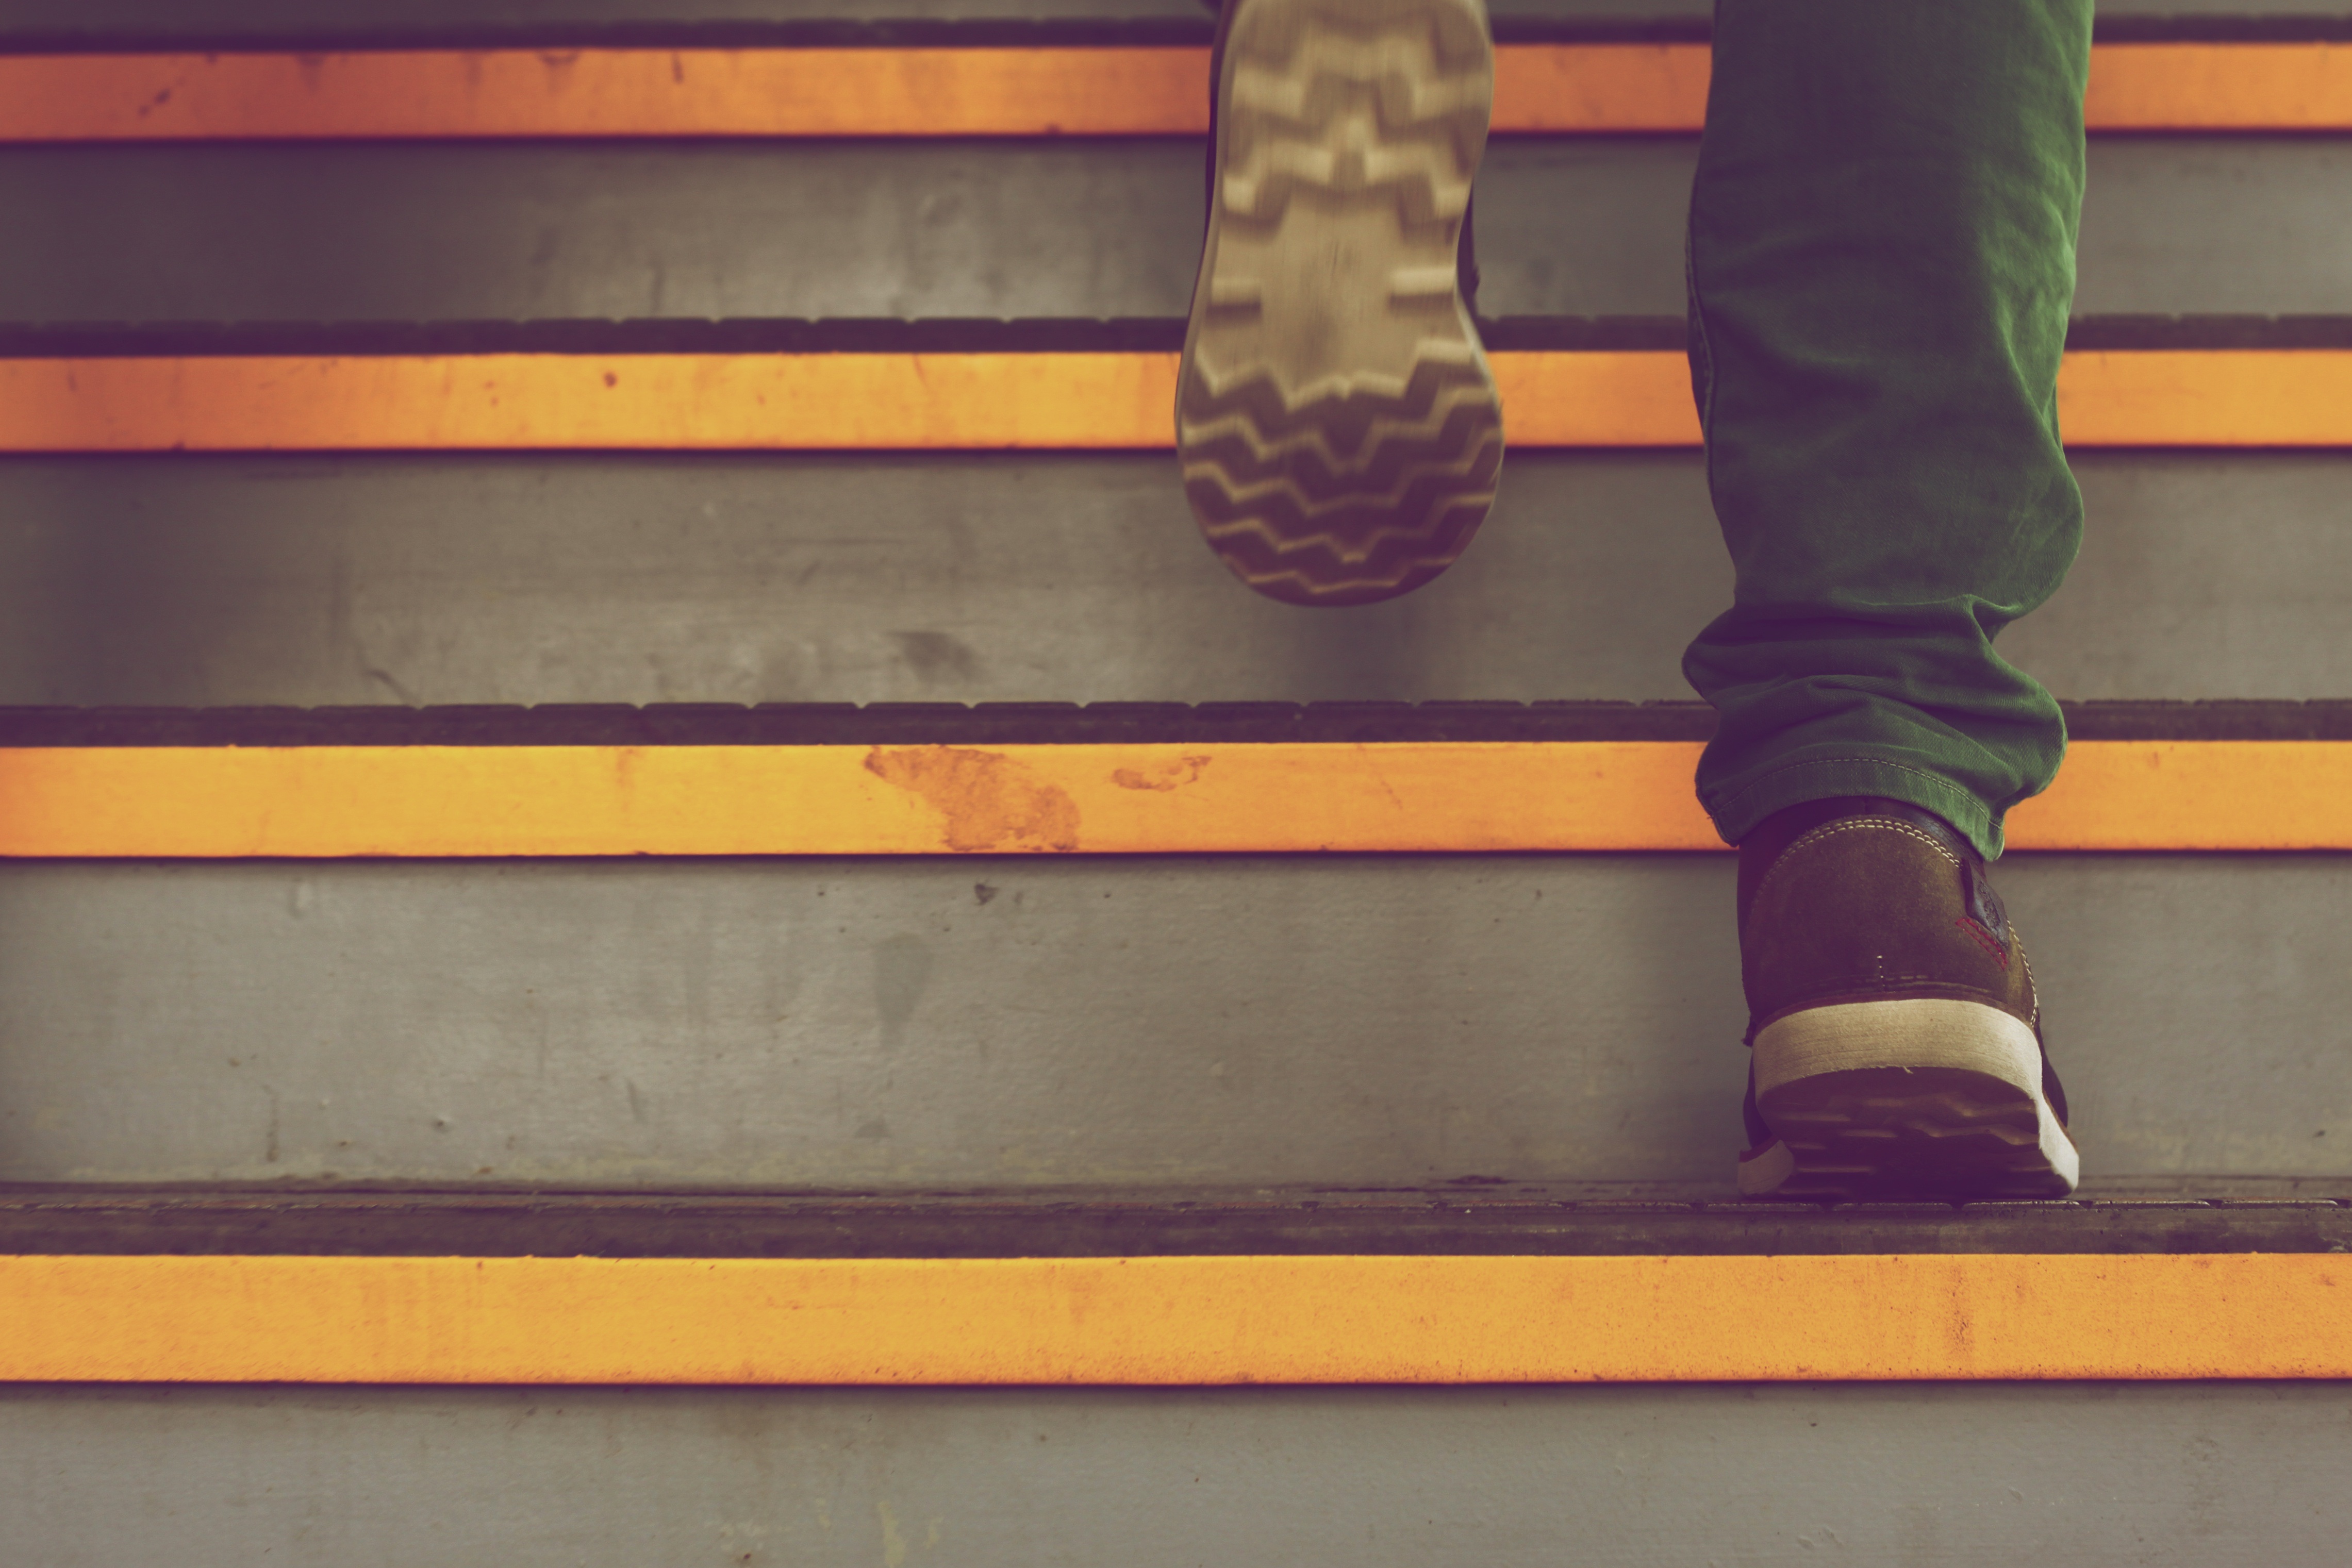
wood, floor, feet, number, city, urban, wall, staircase, steps, line, jeans, red, color, grunge, blue, stairway, yellow, pants, shoes, art, future, stairs, legs, boots, soles, up, shape, promotion, success, achievement